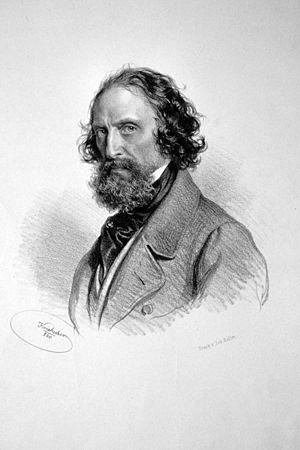
Josef Kriehuber est un peintre et lithographe autrichien.